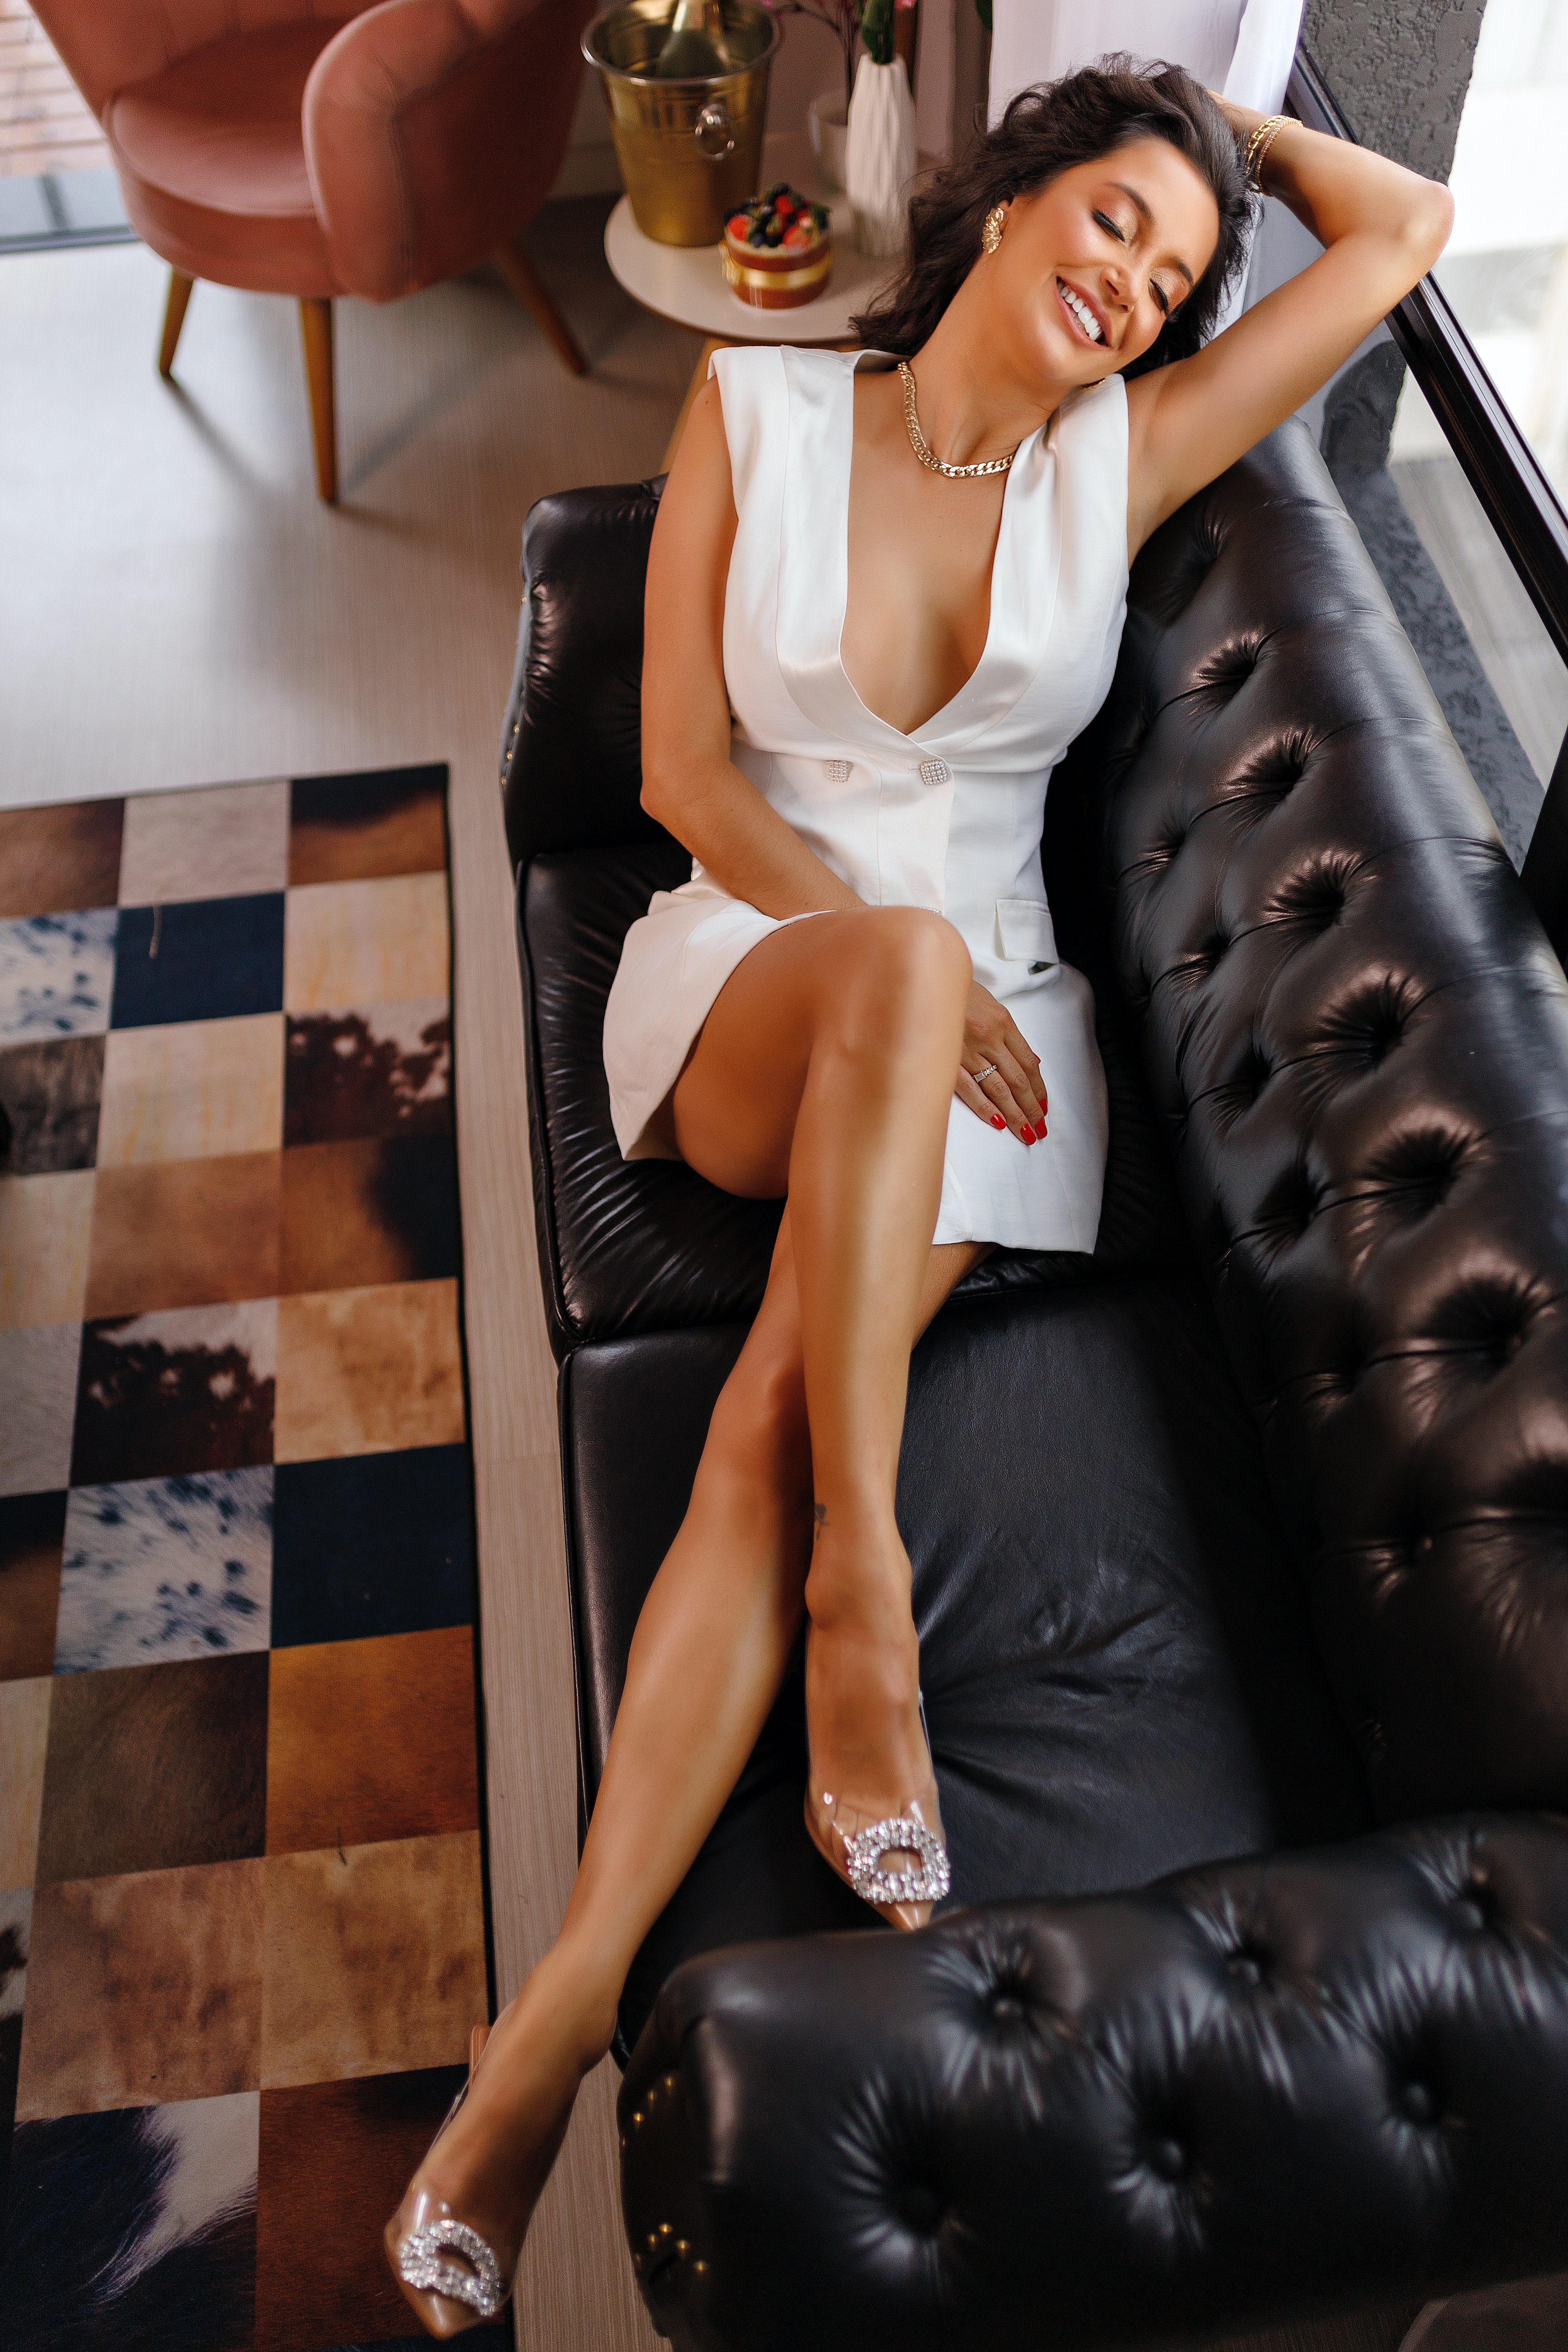
woman, joint, shoe, leg, black, dress, thigh, smile, comfort, flash photography, knee, black hair, fun, brassiere, automotive design, fashion design, human leg, beauty, waist, long hair, leisure, lap, blond, brown hair, foot, flooring, sandal, fashion model, fetish model, sitting, lingerie, art model, chair, abdomen, room, eyewear, flesh, photo shoot, recreation, undergarment